191st Heavy Anti-Aircraft Battery, Royal Artillery

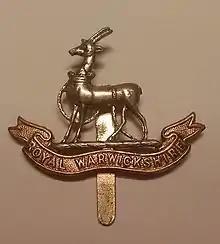
Royal Warwickshire Regiment Cap Badge

191st Heavy Anti-Aircraft Battery, Royal Artillery, was an air defence unit of Britain's Territorial Army formed in Birmingham before World War II. It defended the West Midlands against attack during the Battle of Britain, and was then shipped to Malta, where it served through most of the long siege when the island fortress was bombed incessantly.